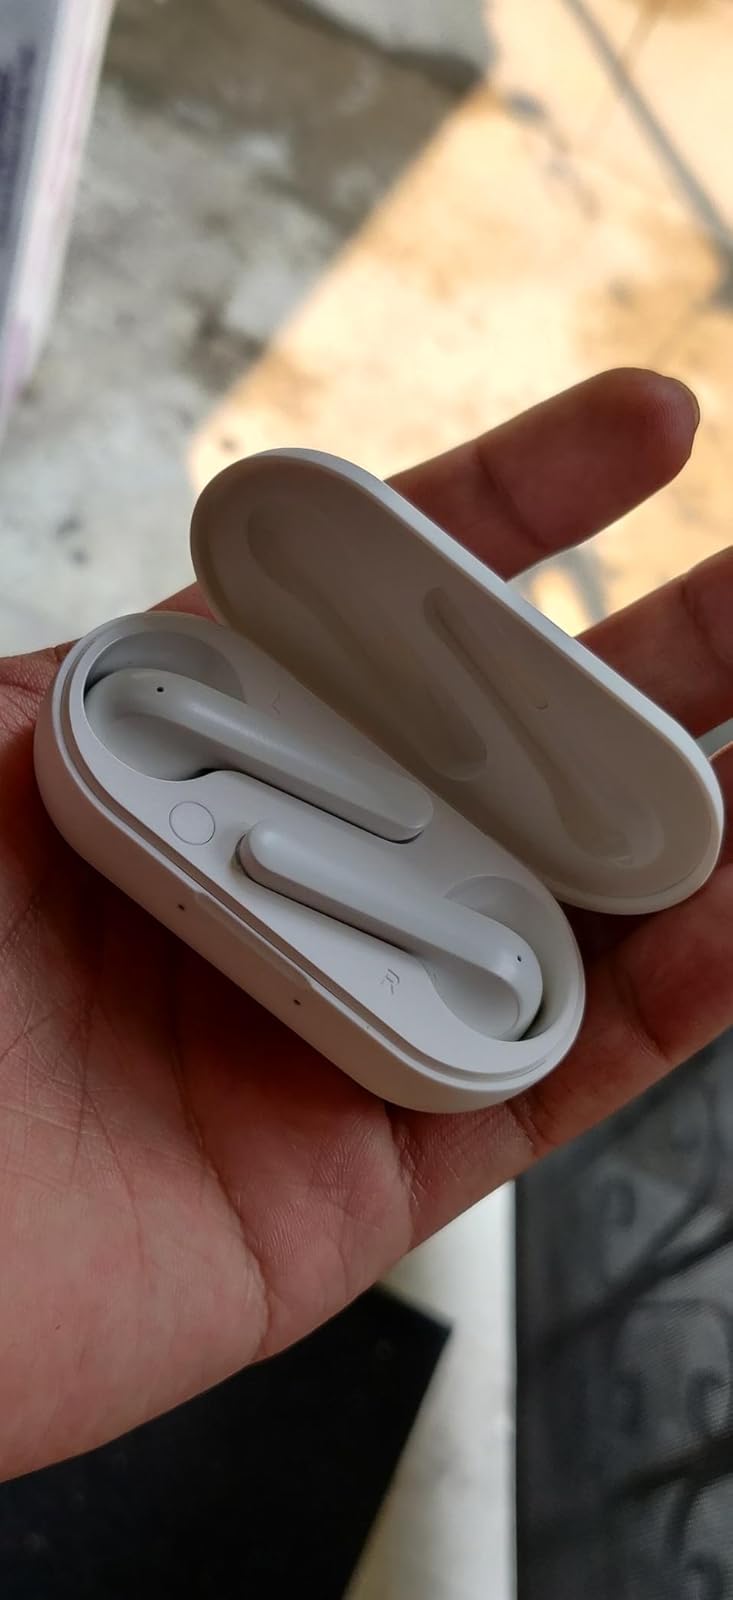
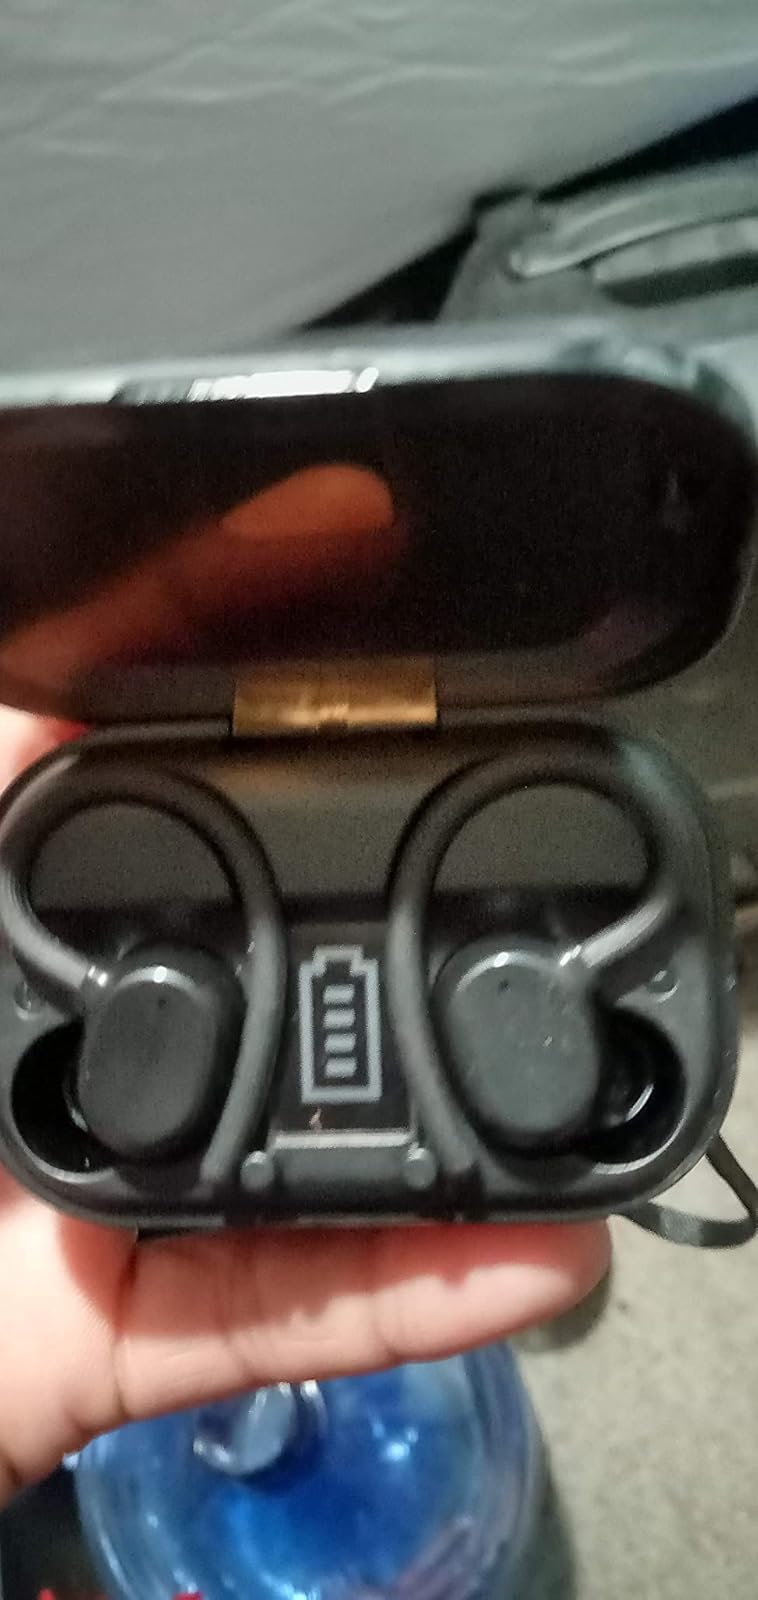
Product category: earbuds
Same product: no